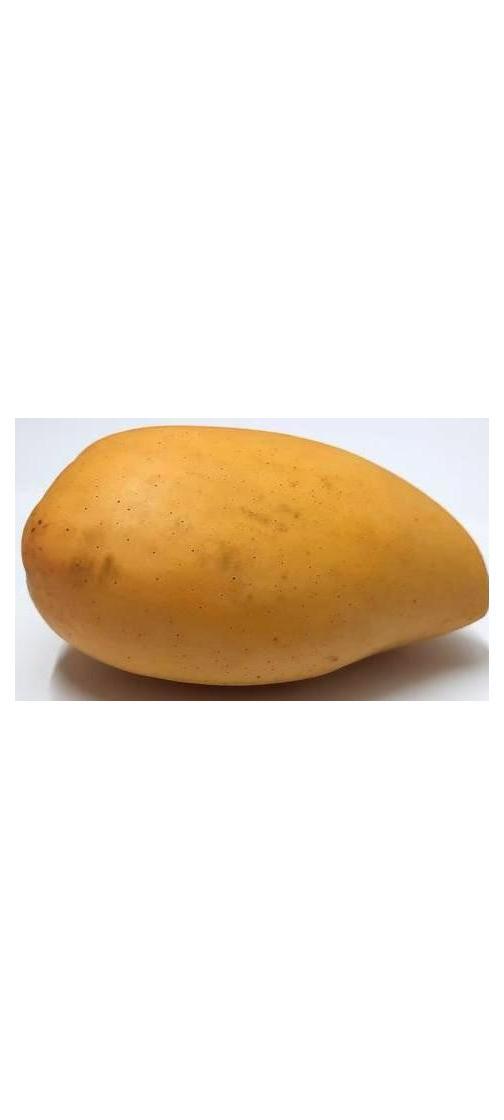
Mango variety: Katimon